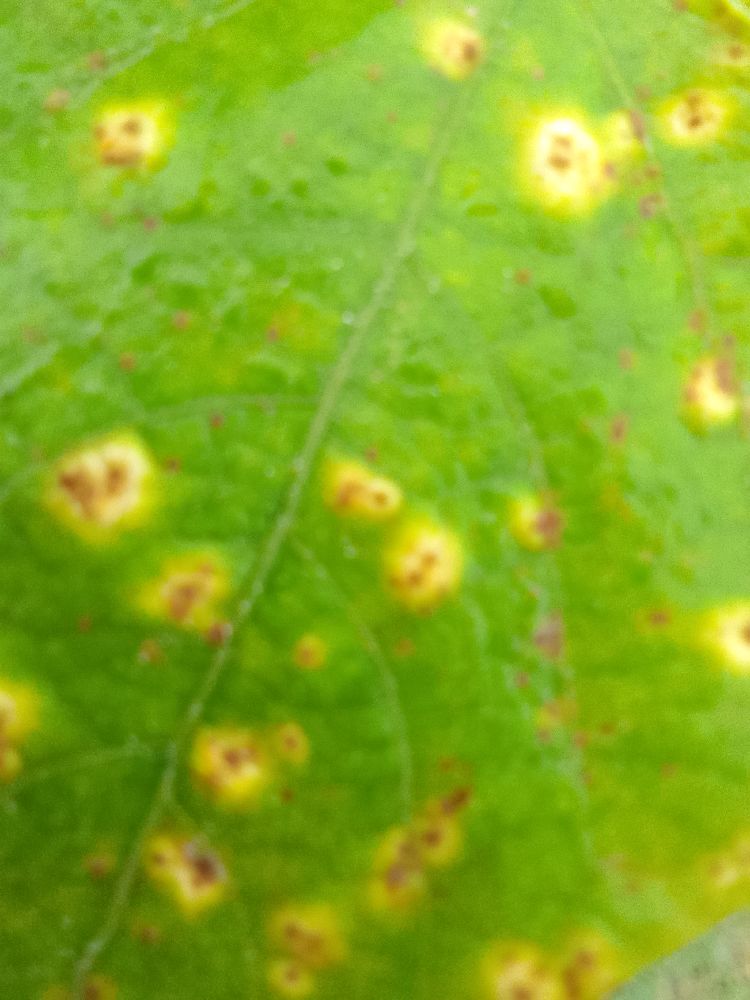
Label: rust